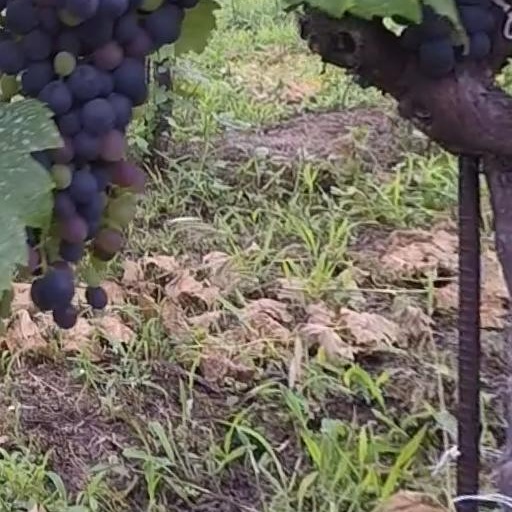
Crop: grape